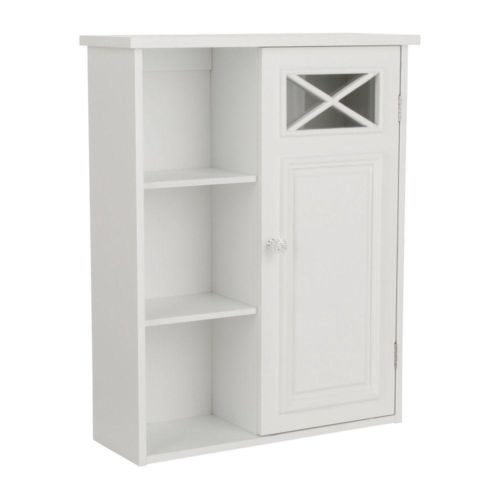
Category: cabinet